AN/SPN-35

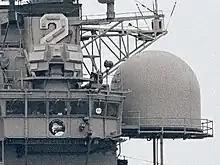
AN/SPN-35 Approach Radar on , 1987

The AN/SPN-35 is a Precision Approach Radar (PAR) landing system installed on the s and s allowing Air Traffic Controllers to provide guidance and glide slope corrections to aircraft during the final approach and landing.